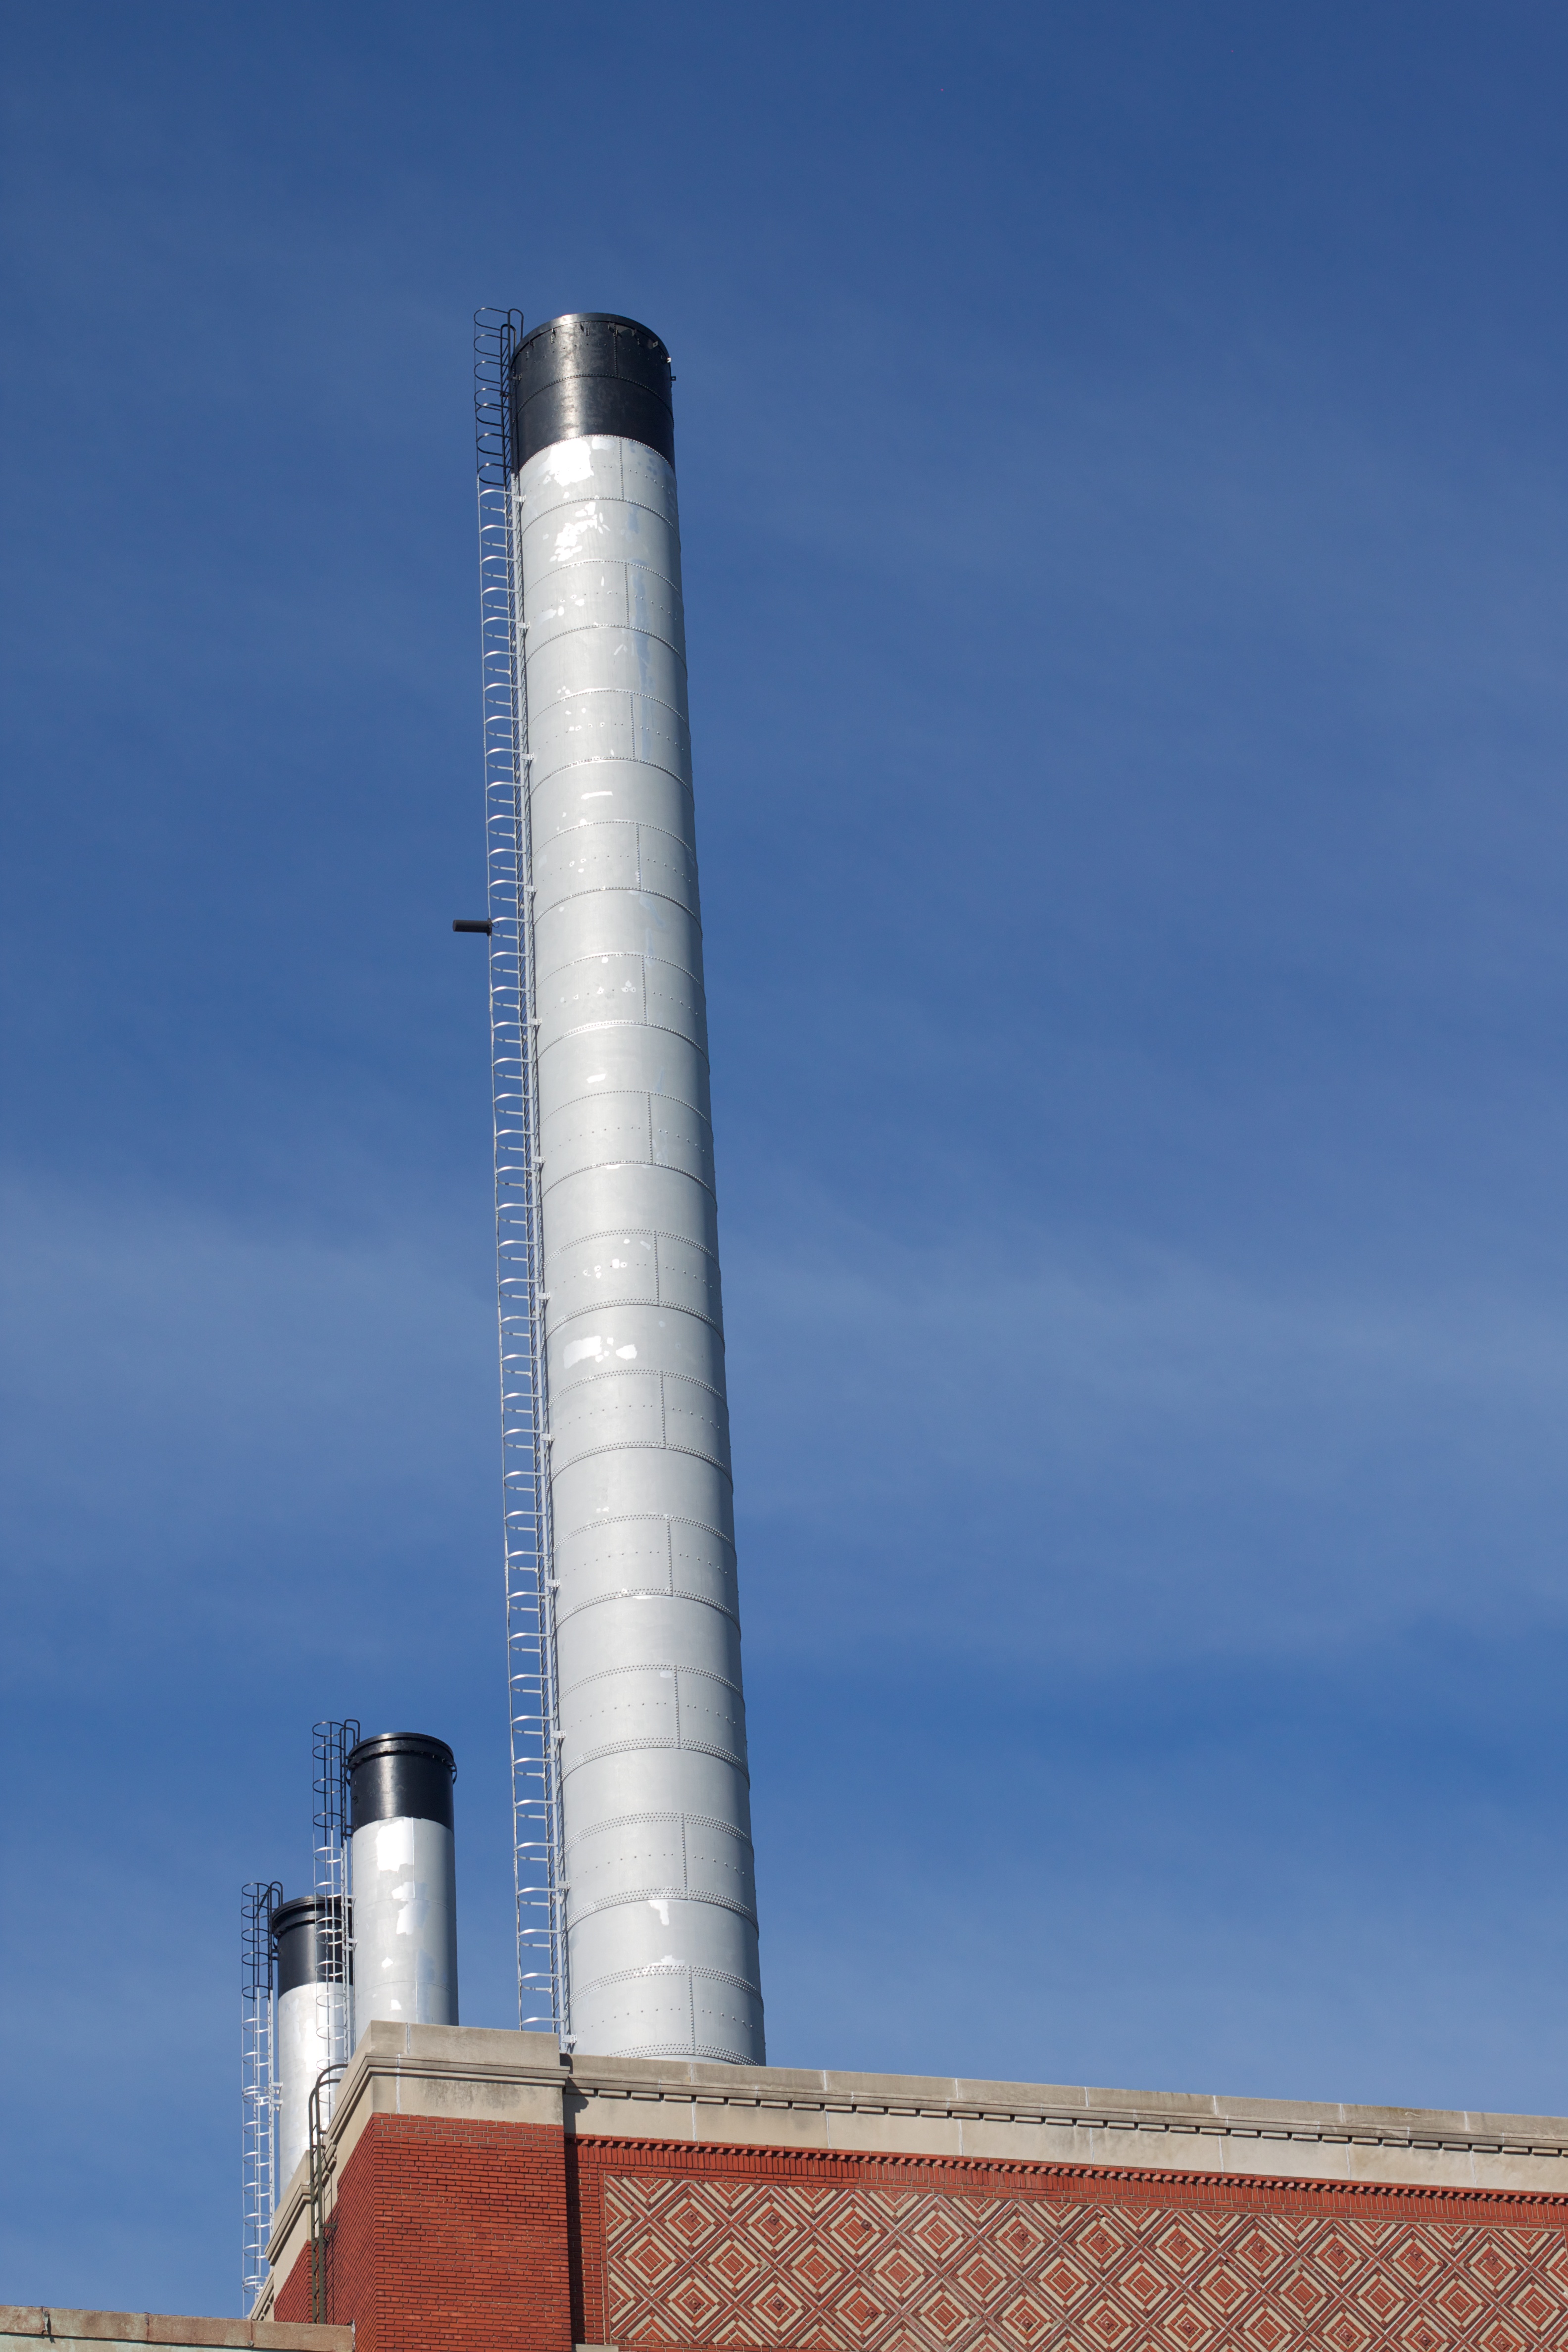
tower, chimney, odyssey